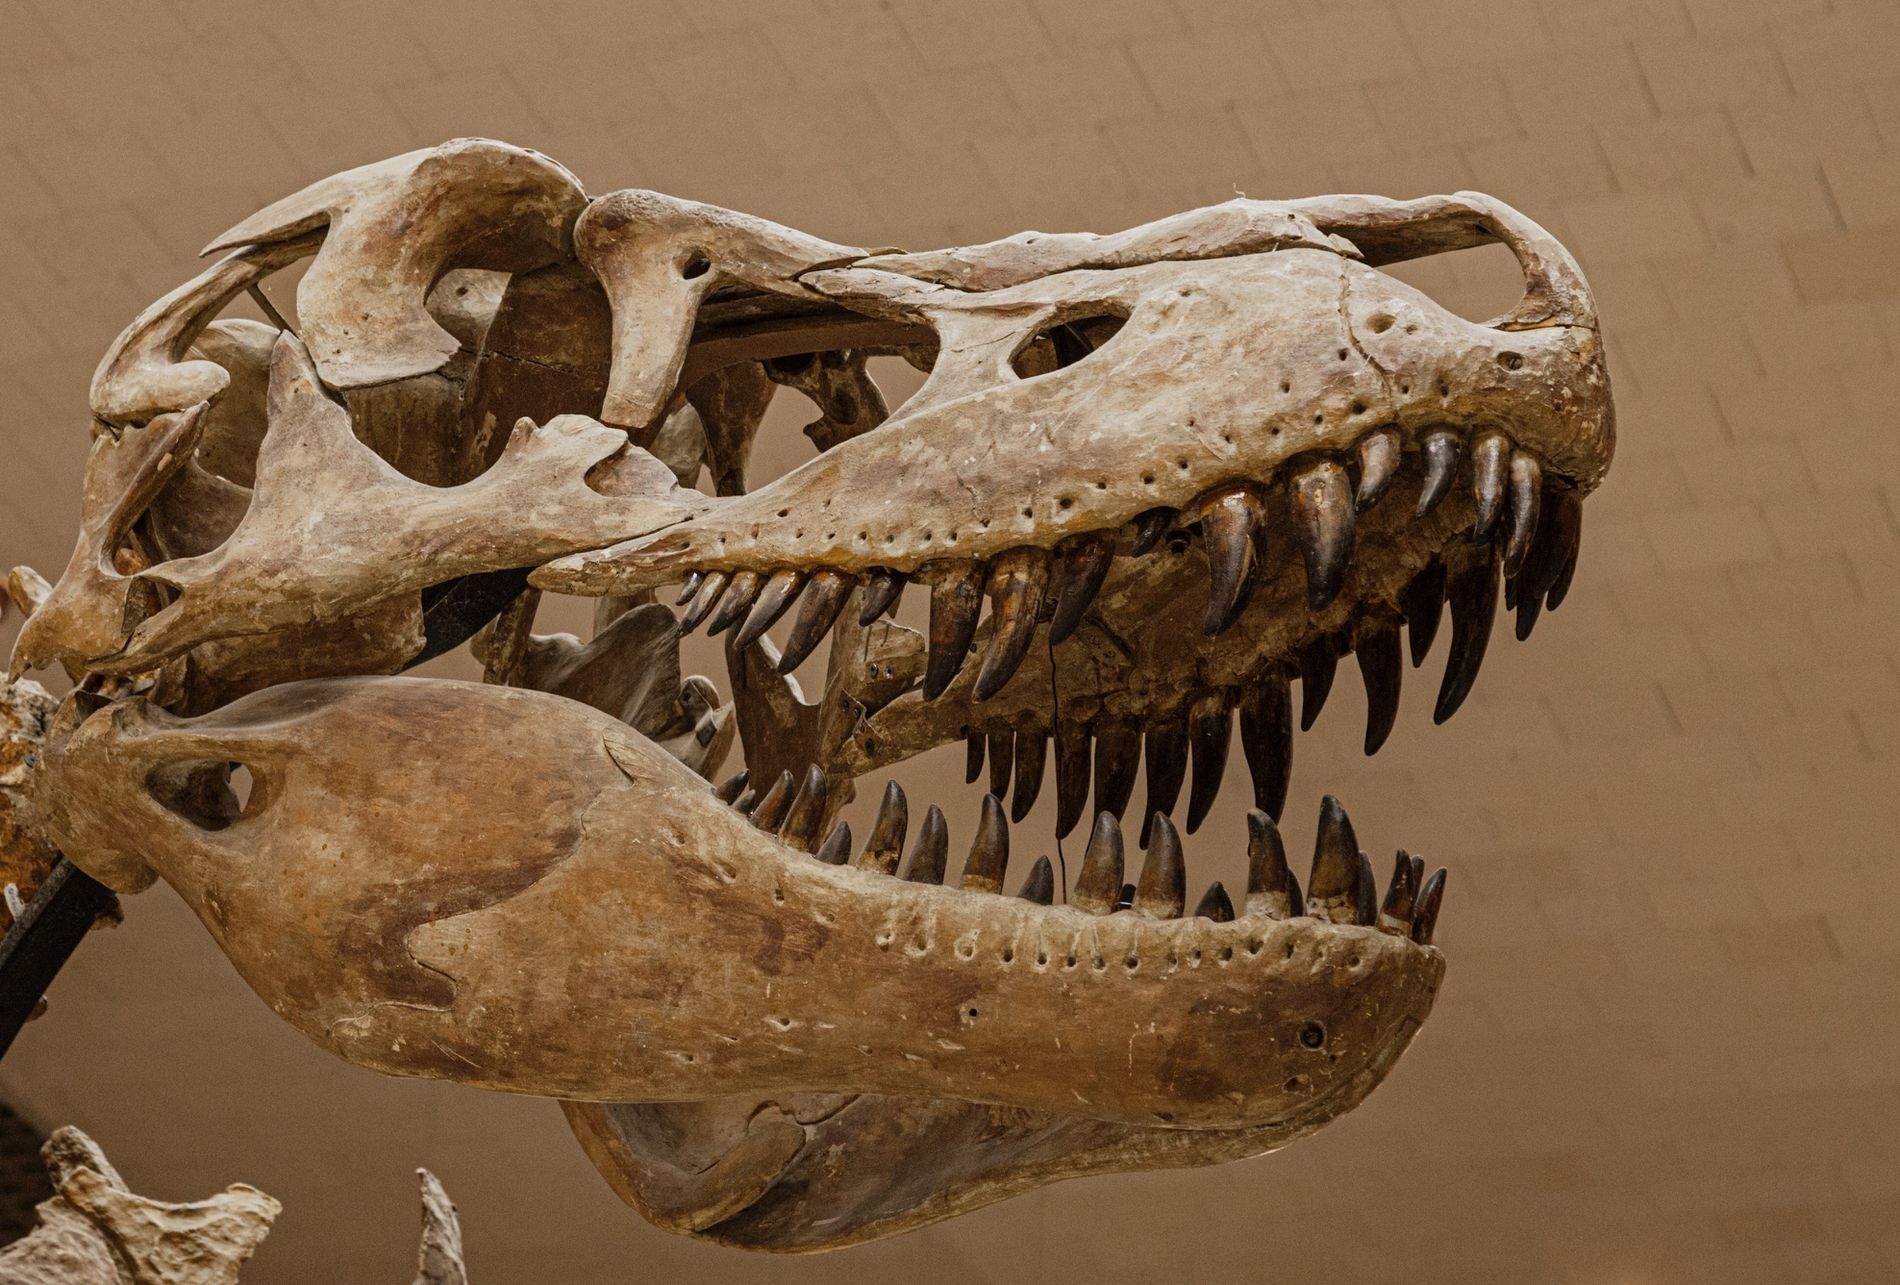
fossilized dinosaur skull
The image is a fossilized dinosaur skull, displayed against a neutral brown background.
The skull is remarkably well-preserved, showing intricate details of its bone structure, including a large, powerful jaw lined with numerous sharp, serrated teeth.
An image of a paleontological specimen photographed from a profile angle, showcasing a dinosaur skull in a museum.
The Color Palette Sepia tan tones.
Style: Scientific documentary photograph.
Labels: Animal, Dinosaur, Reptile, T-Rex, Fossil, brown background
Camera: Canon Canon EOS 5D Mark II
Lens: EF24-105mm f/4L IS USM, Canon EF 24-105mm f/4L IS
Aperture: F7.1
Exposure: 1/20 sec
ISO: 1000
Focal length: 84.0 mm